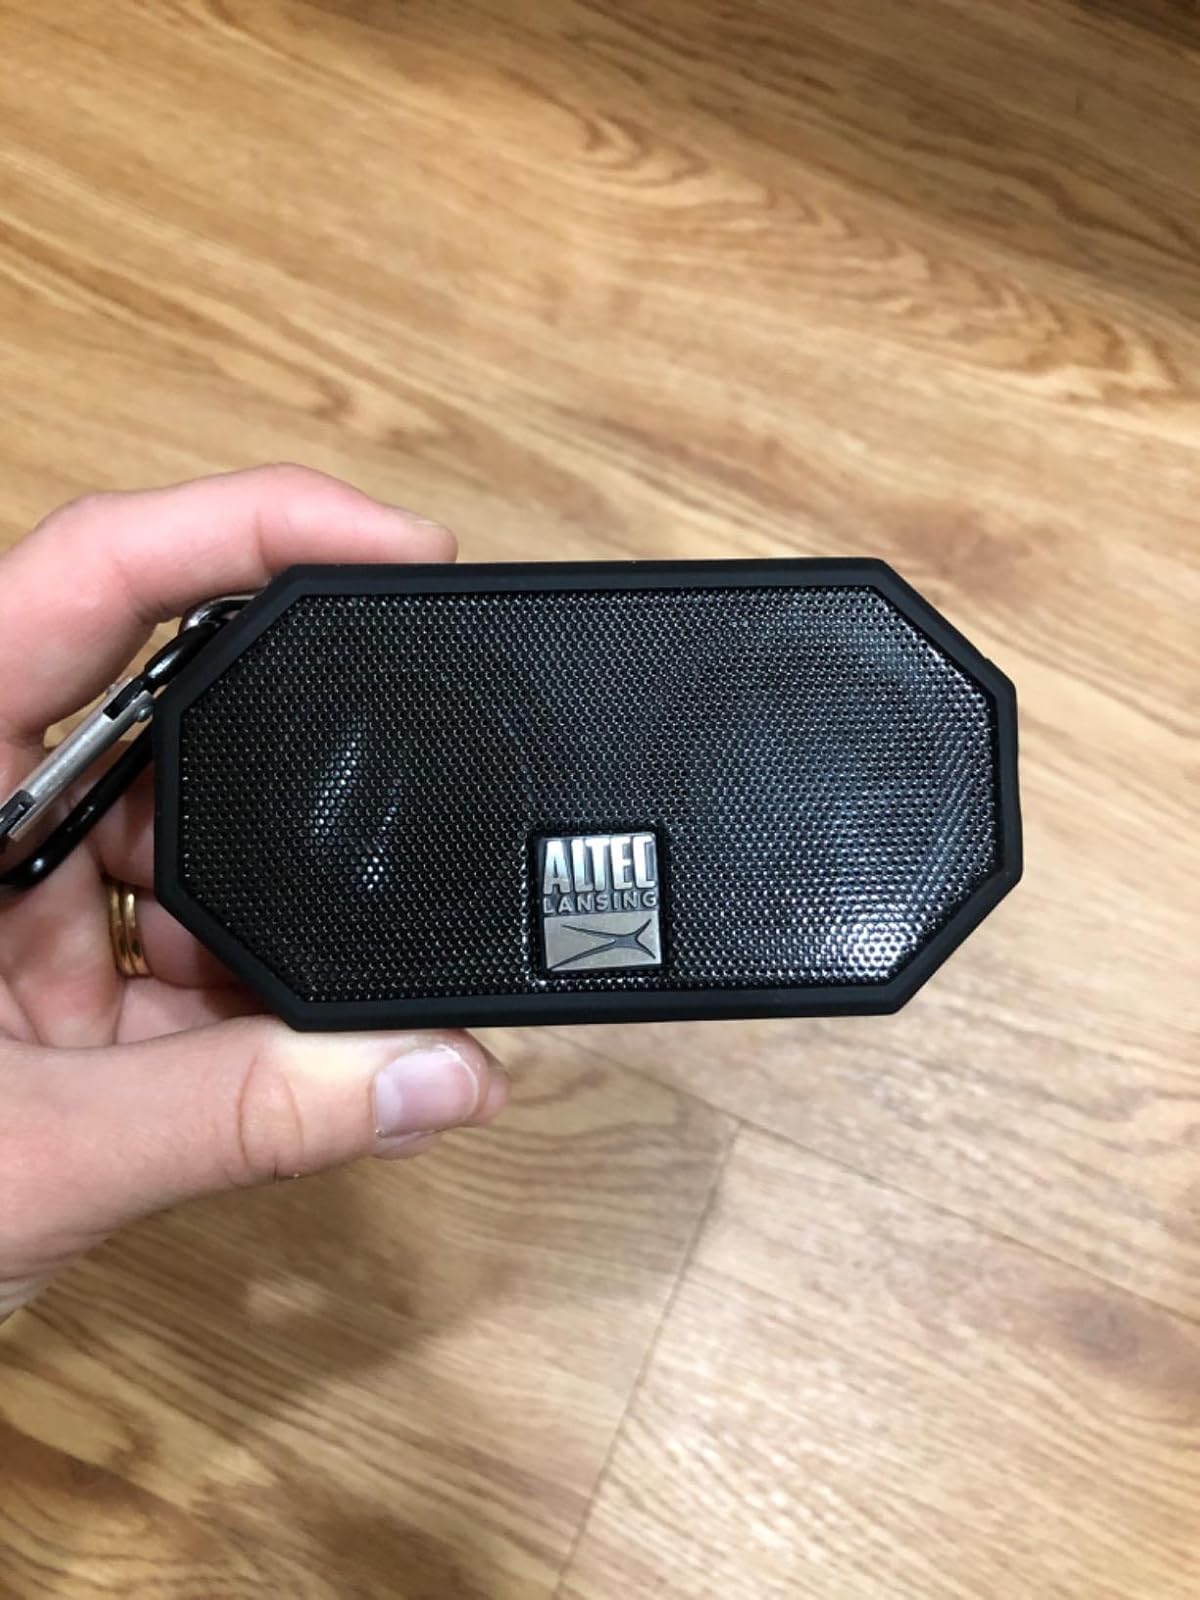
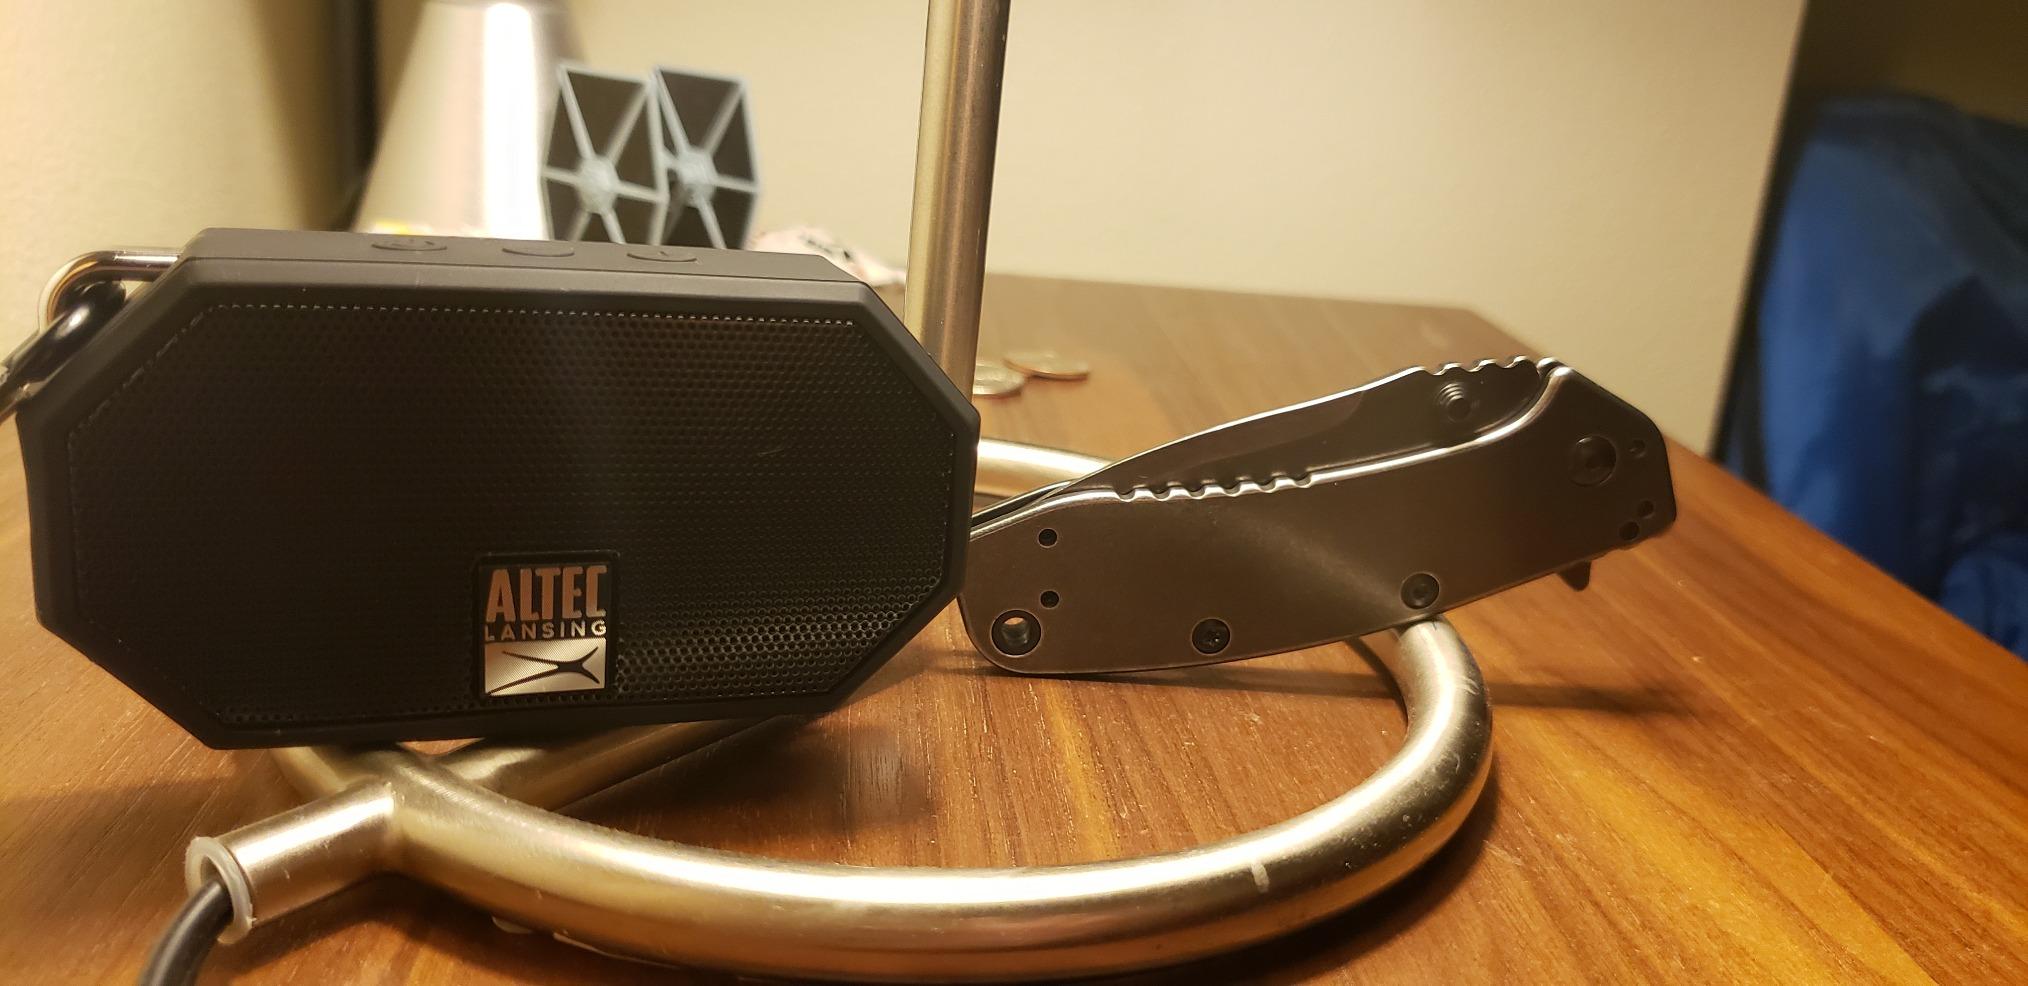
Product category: speaker
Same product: yes